Tate & Lyle

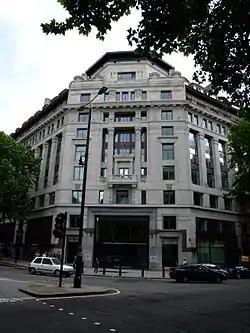
Tate & Lyle head office in Kingsway, London

The company was incorporated in 1903 as Henry Tate & Sons (1903) Limited. In 1921, from a merger of two rival sugar refiners: "Henry Tate & Sons" and "Abram Lyle & Sons", the company was renamed to Tate & Lyle, Limited.